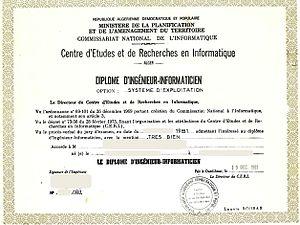
Scan d'un diplôme d'Ingénieur du CERI (Algérie) délivré en 1981
L'École nationale supérieure d'informatique, anciennement Institut national de formation en informatique, est un établissement d'enseignement supérieur algérien formant des ingénieurs d’État en informatique. Elle est située à Oued Smar, à environ 15 km du centre-ville de la capitale Alger, en Algérie.